Art Nouveau in Brussels

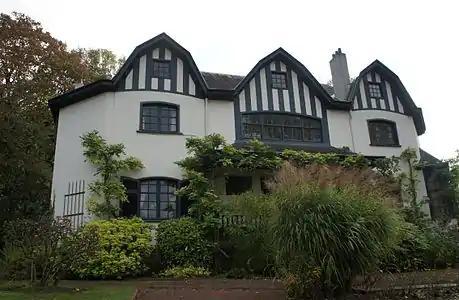
Villa Bloemenwerf, residence of Henry Van de Velde (1895)

Another major figure in Brussels Art Nouveau was Henry Van de Velde (1863–1957). He began as a student of art, music and literature, but in 1893 decided, following the influence of the British textile designer William Morris, to turn to the decorative rather than fine arts. He began designing furniture in 1894, and designed his own house, the Villa Bloemenwerf, in the Uccle municipality of Brussels, based on the Red House of Morris. He rejected the influence either of nature or of historic styles, and designed houses and decoration purely for functionality. In 1906, he left Belgium for Weimar, Germany, where he began a new career with the German Werkebund. After spending the First World War in Switzerland, he returned to Brussels where, from 1925 to 1935, he directed the Higher School of Decorative Arts. In 1947, he settled in Switzerland, where he died in 1957.